Phil Jackson

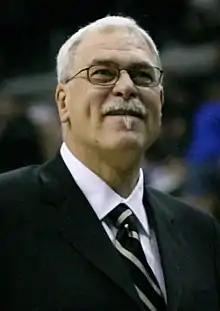
Jackson in 2009

Philip Douglas Jackson (born September 17, 1945) is an American former professional basketball player, coach, and executive in the National Basketball Association (NBA). Jackson is a 13-time NBA champion, having won two as a player and 11 as a head coach. His 11 championships as a head coach is the most in NBA history. In 2007, Jackson was inducted into the Basketball Hall of Fame, and was named one of the 10 greatest coaches in league history in 1996. He holds numerous other records as a coach, including the most postseason wins (229), and most conference titles (13).